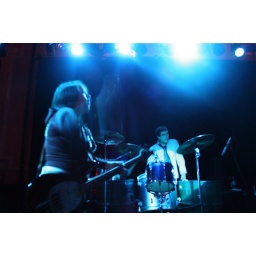
Shot in front a a blue screen